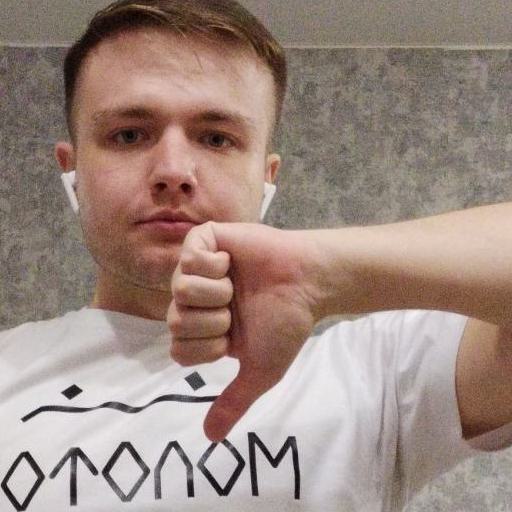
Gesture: dislike